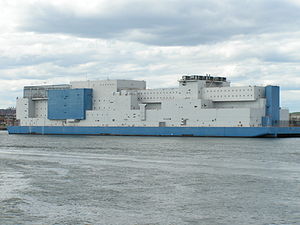
Vernon C. Bain Correctional Center
The Vernon C. Bain Center er et fængselsskib i New York med 800 pladser.